Bunding

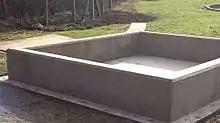
A new concrete bund ready for integrity test

Bunding, also called a bund wall, is a constructed retaining wall around storage "where potentially polluting substances are handled, processed or stored, for the purposes of containing any unintended escape of material from that area until such time as a remedial action can be taken."